Paolina Schiff

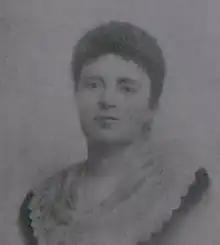
Paolina Schiff

Paolina Schiff (28 July 1841 – 6 August 1926) was a German- Italian teacher, suffragette, activist for women's rights. She is “one of the pioneers of the Italian women's movement.” She became one of the first five female professors in Italy.